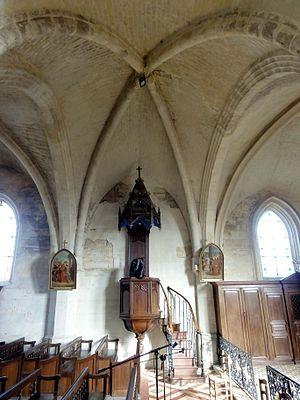
L'église Saint-Martin est une église catholique paroissiale située à Cauvigny, dans le département de l'Oise, en France. Sa fondation remonte au moins au XIᵉ siècle, et le mur méridional de la nef englobe des vestiges de cette époque. Sinon, l'église est principalement de style gothique flamboyant, et date pour l'essentiel du premier tiers du XVIᵉ siècle, mais elle comporte des éléments intéressants de deux campagnes de construction au XIIᵉ siècle. Ce sont d'abord trois voûtes d'ogives archaïques des années 1140, sans leurs supports, dans le collatéral nord ; puis le croisillon sud des années 1150 / 1160, qui a été repris à la période flamboyante ; et surtout un élégant clocher octogonal de la fin du XIIᵉ siècle avec une lanterne coiffée d'une flèche de pierre, qui compte parmi les plus beaux représentants de ce type de clocher dans la région. Le clocher, le croisillon sud, la tourelle d'escalier polygonale et la haute abside des années 1520 forment un ensemble pittoresque. À l'intérieur, l'architecture du chœur est tout à fait remarquable, notamment pour son plan octogonal.